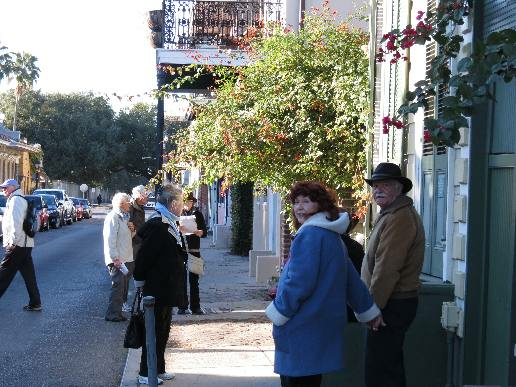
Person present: Yes